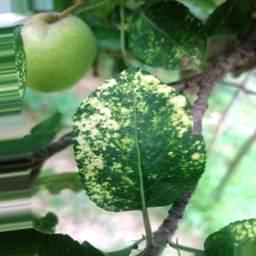
Label: Apple_Mosaic